KNGO

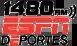
ESPN Deportes 1480 logo used from 2008-2009

In June 2007, the station joined the Spanish language sports network ESPN Deportes Radio, and it was the first ESPN Deportes station to be managed and operated by ESPN. 1540 KZMP picked up the ESPN Deportes format on June 1, 2009, almost two years after the format was first aired in the Dallas/Fort Worth area. The Deportes format was dropped by 1480 in August 2009. On February 17, 2012, the call letters became KBXD.